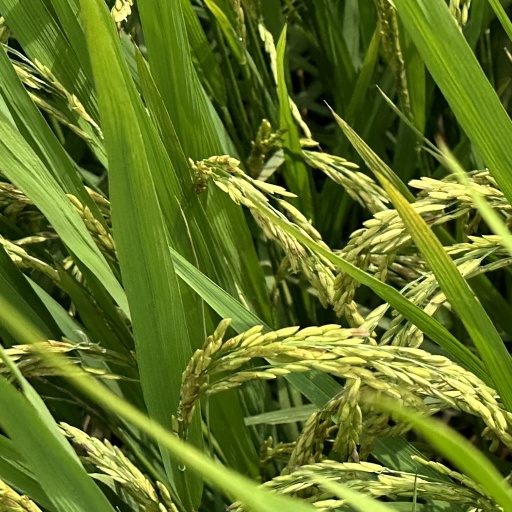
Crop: rice